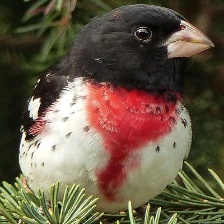
Species: ROSE BREASTED GROSBEAK
Scientific name: PHEUCTICUS LUDOVICIANUS